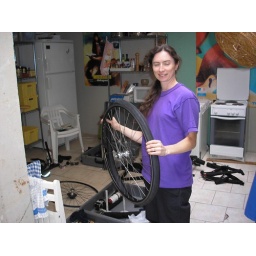
Building the bike in the kitchen in Saint-Renan